Theodore B. Wilcox Country Estate

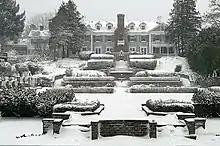
Theodore B. Wilcox Country Estate in December 2008

The Theodore B. Wilcox Country Estate, located in Portland, Oregon, is listed on the National Register of Historic Places.